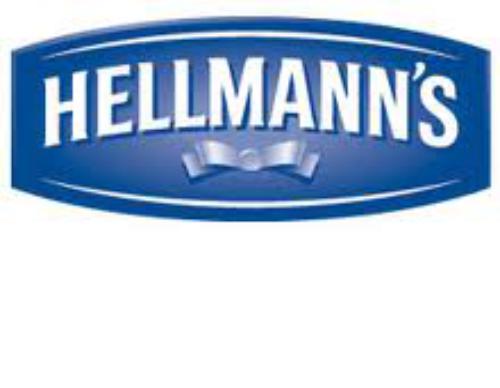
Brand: Hellmann's
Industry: Food